Sky position (RA, Dec in degrees): 216.621, 4.094
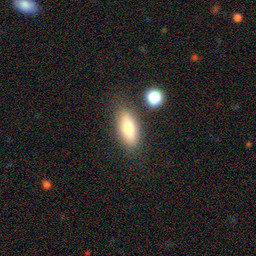
Galaxy morphology: In-between Round Smooth Galaxies